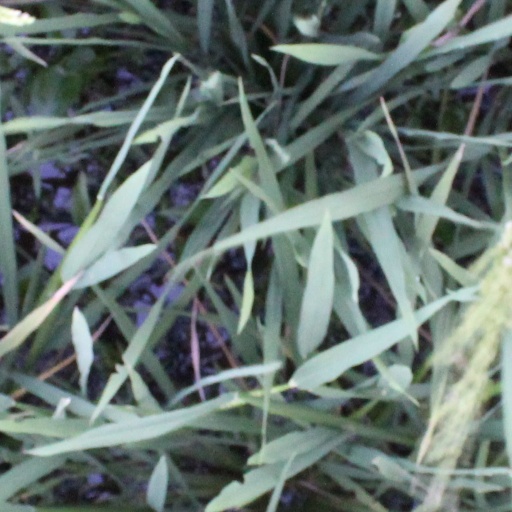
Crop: rice